Ignaz Kögler

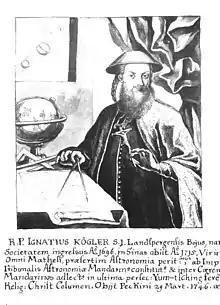
Ignaz Kögler was an astronomer and mandarin

Kögler was born at Landsberg am Lech in Bavaria. Along with Johann Adam Schall von Bell he was a leading figure among the fifty German Jesuits who between 1650 and 1750 worked in the Chinese missions. He entered the Society of Jesus on 4 October 1696, and taught mathematics and Hebrew from 1712 to 1714 in the University of Ingolstadt.